Michael DeBakey

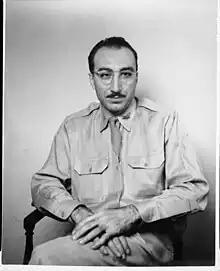
Colonel Michael DeBakey, Medical Corps, US Army, October 1945-February 1946

During the Second World War, DeBakey served in the US Army in the Surgical Consultants' Division in the Office of the Surgeon General of the Army. In 1945, he was given the Legion of Merit award. Although sometimes credited in recent years for establishing the system of Mobile Army Surgical Hospitals, research has shown that DeBakey actually led the effort to prevent the establishment of these units.